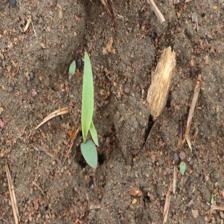
Label: Sorghum